Geriten

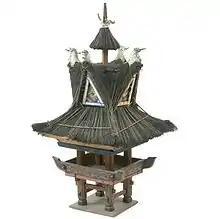
The most common type of geriten has a seating platform below its roof.

Geriten is a Batak Karo term for ossuaries. A geriten took many forms, but most commonly it is shaped as a miniature version of the Batak Karo house. A geriten may be small-sized or shaped like a pavilion where people may take a rest or do mundane activities below the roof. A geriten may also be designed on top of a Karo house as a sort of roof finial.